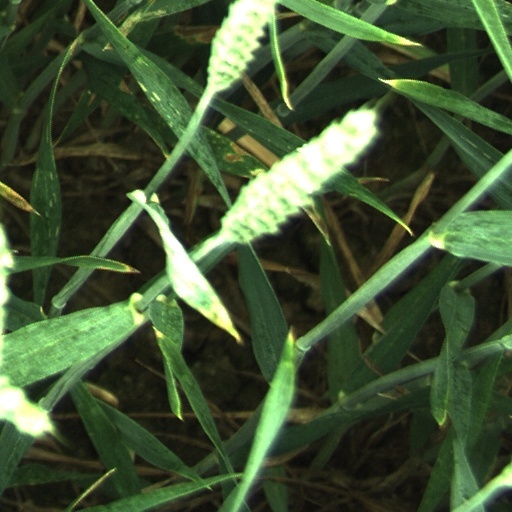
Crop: wheat